Fyodor Dostoevsky

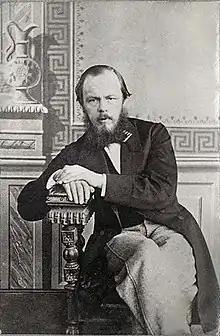
Dostoevsky in Paris, 1863

The short story "A Little Hero" (Dostoevsky's only work completed in prison) appeared in a journal, but "Uncle's Dream" and "The Village of Stepanchikovo" were not published until 1860. "Notes from the House of the Dead" was released in "Russky Mir" (Russian World) in September 1860. "Humiliated and Insulted" was published in the new "Vremya" magazine, which had been created with the help of funds from his brother's cigarette factory.